Landherrnamt

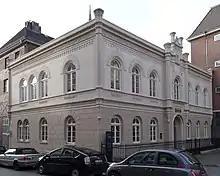
Landherrnamt, Bremen (1856)

The Landherrnamt is a building in the Schnoor district of Bremen, Germany, which was designed by Alexander Schröder in the Neo-Romanesque style and completed in 1856.